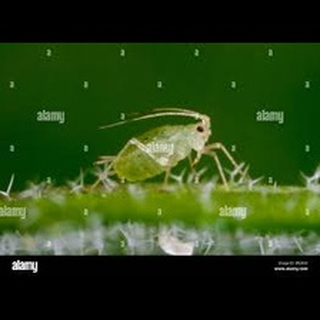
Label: wheat_aphid